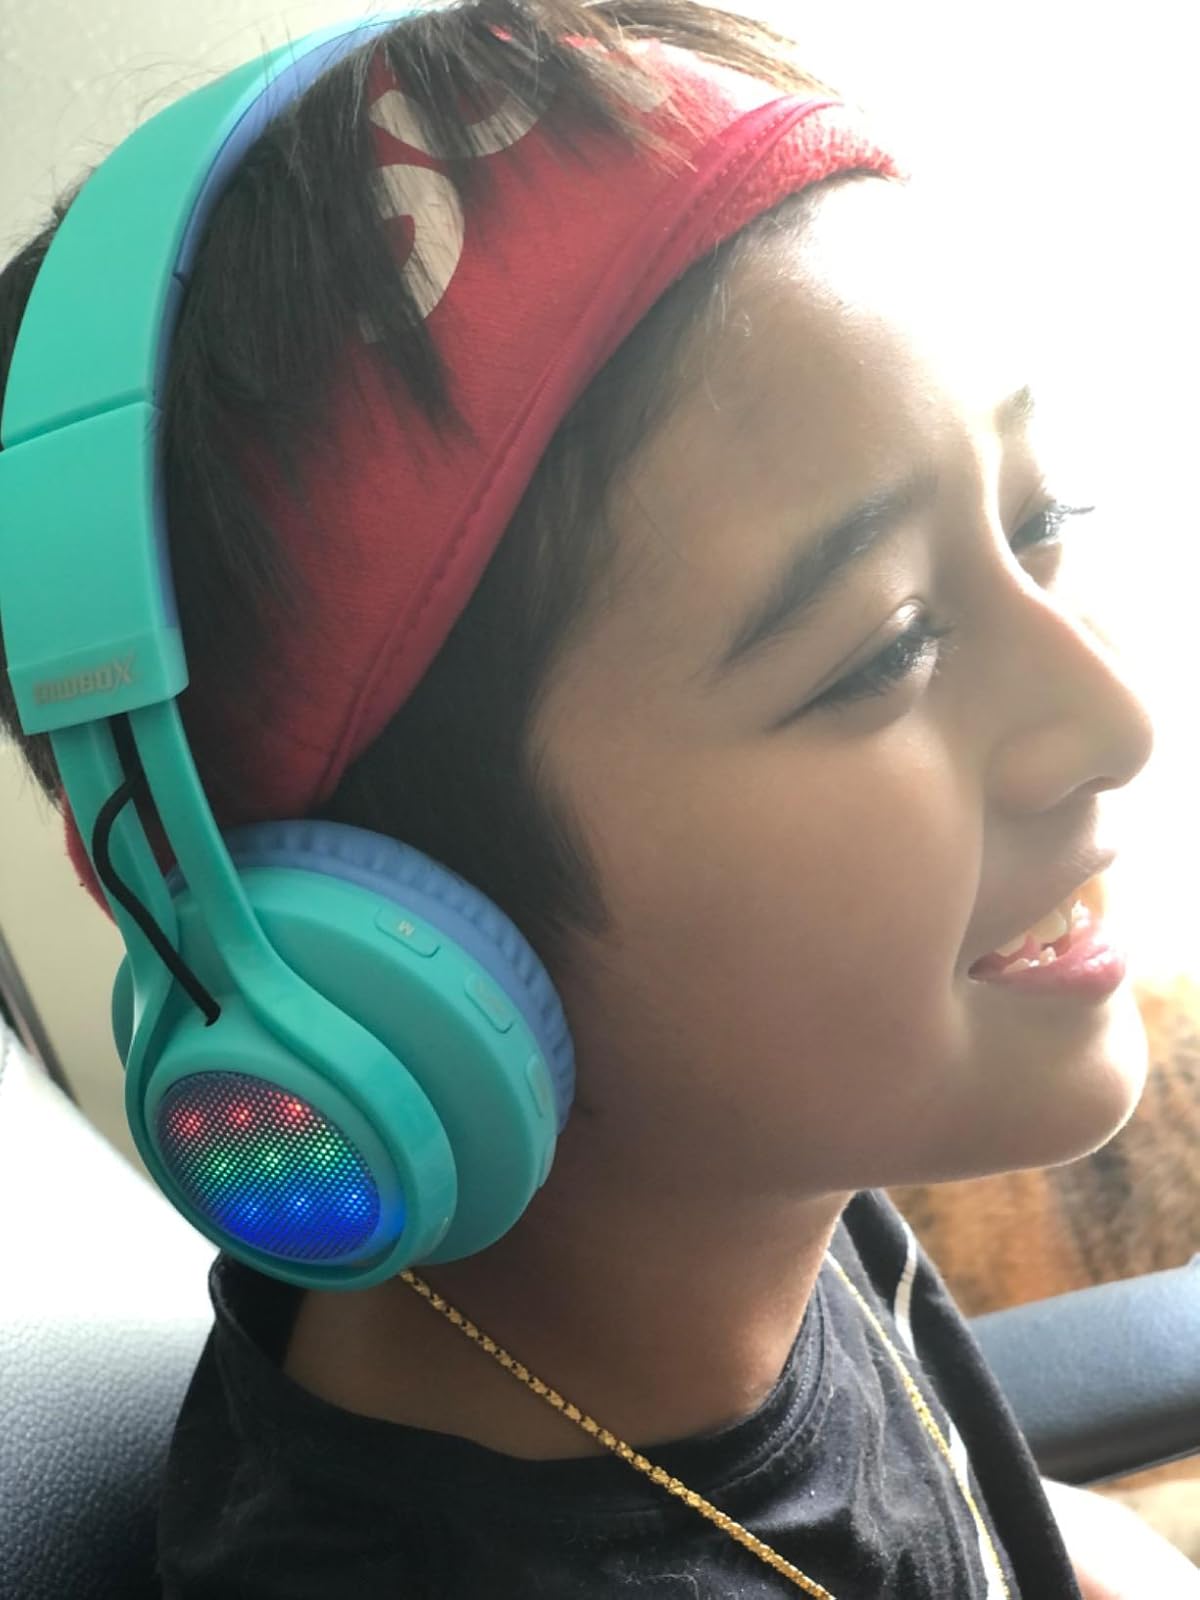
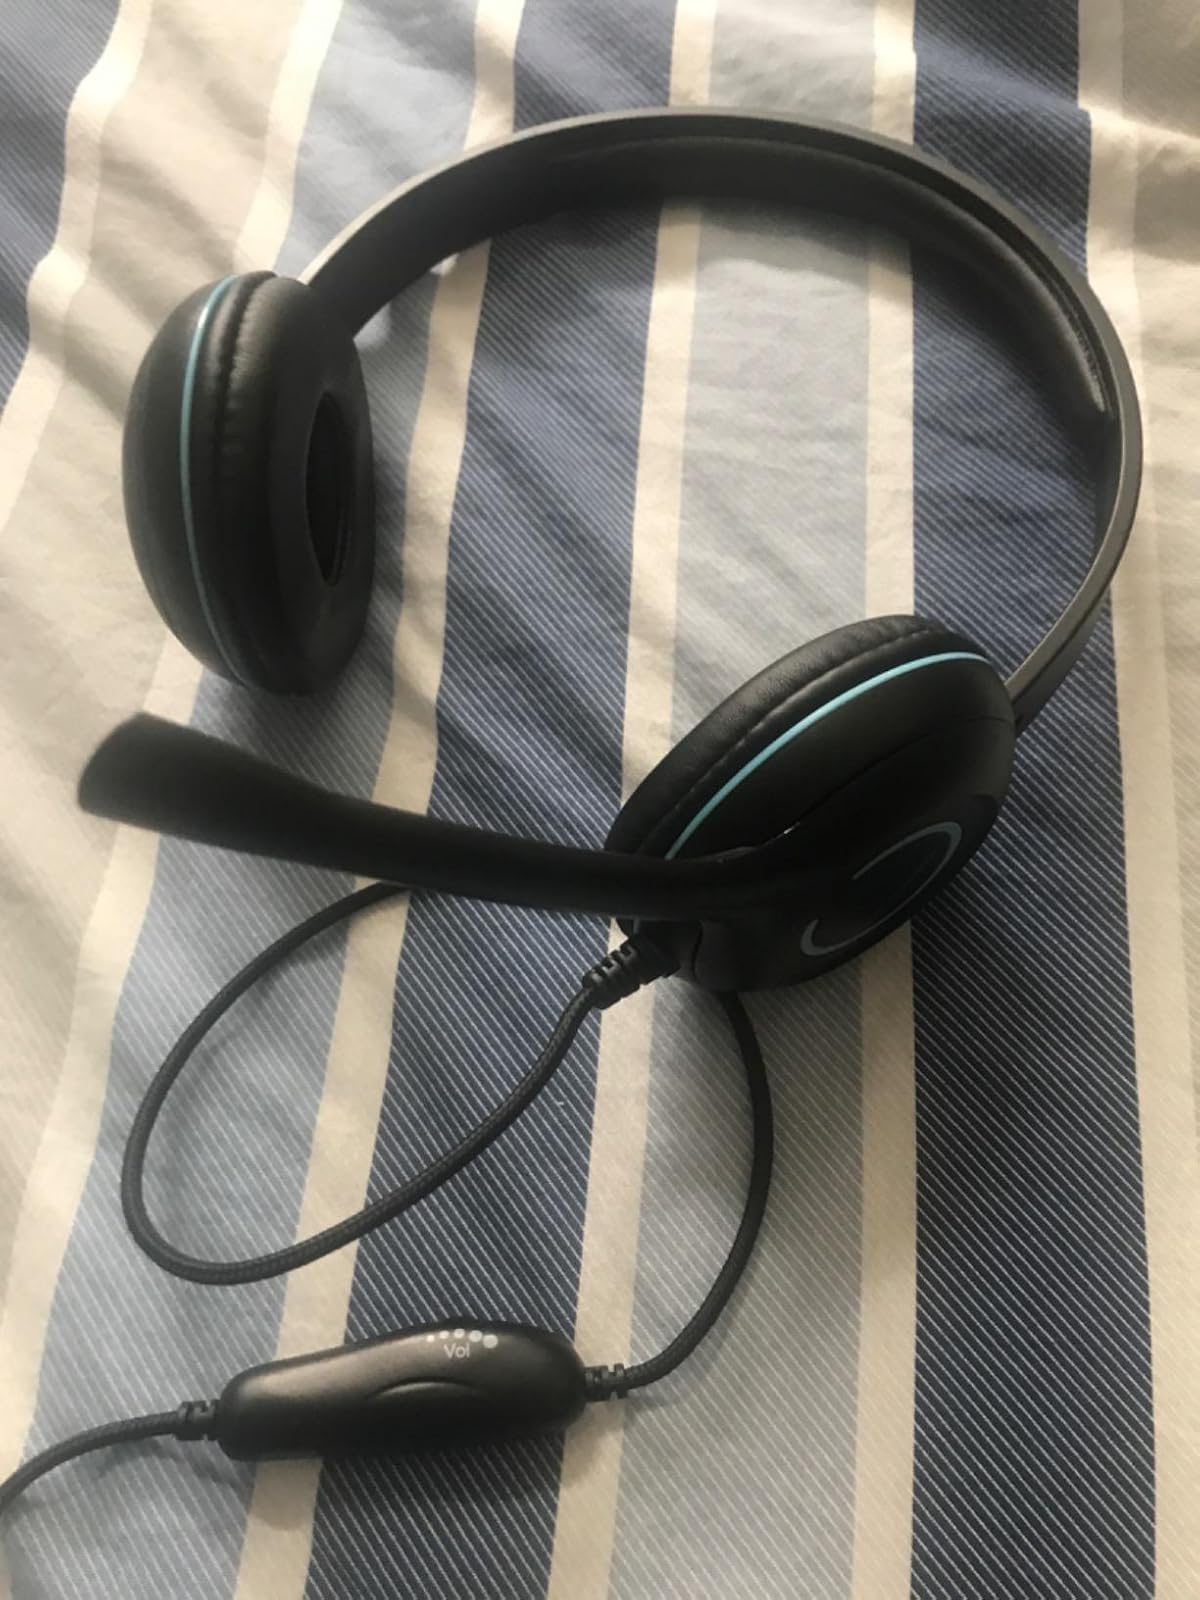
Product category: headphones
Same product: no